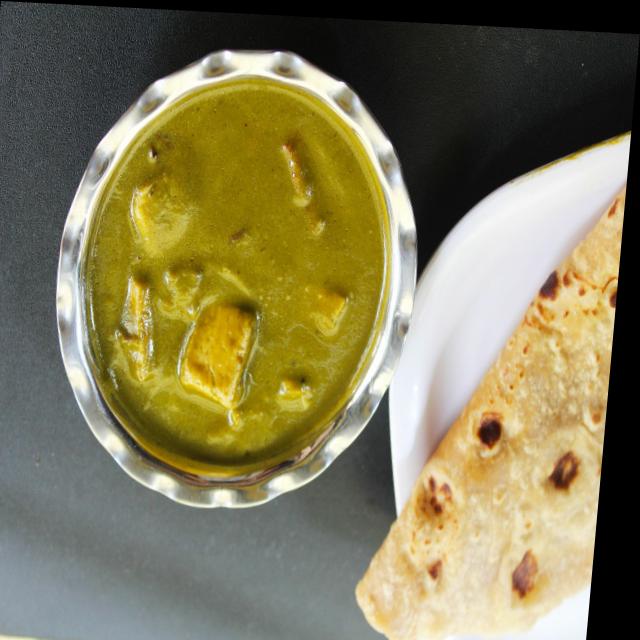
Dish: palak_paneer